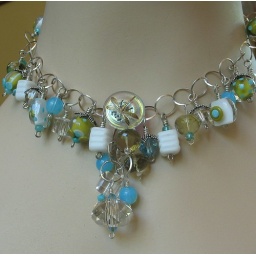
Featuring lampwork beads by artisan, Heather Halaburdan, as well as Swarovski crystals, vintage glass beads, Thai silver and green amethyst.